Harry Hay

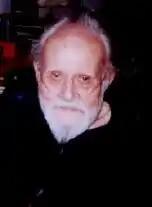
Harry Hay in September 2000

During the 1980s, Hay involved himself in an array of activist causes, campaigning against South African apartheid, Nicaragua's Contras, and the death penalty, while also joining the nuclear disarmament and pro-choice movements, becoming a vocal critic of the administrations of Presidents Ronald Reagan and George Bush. Hoping for a left-ward turn in U.S. politics, he was involved in the Lavender Caucus of Jesse Jackson's National Rainbow Coalition. Although pleased with the popular protests in the Soviet Union and Eastern Europe that took place in the late 1980s and early 1990s, he was unhappy that those nations abandoned the socialist cause altogether and retained his faith in Marxism.